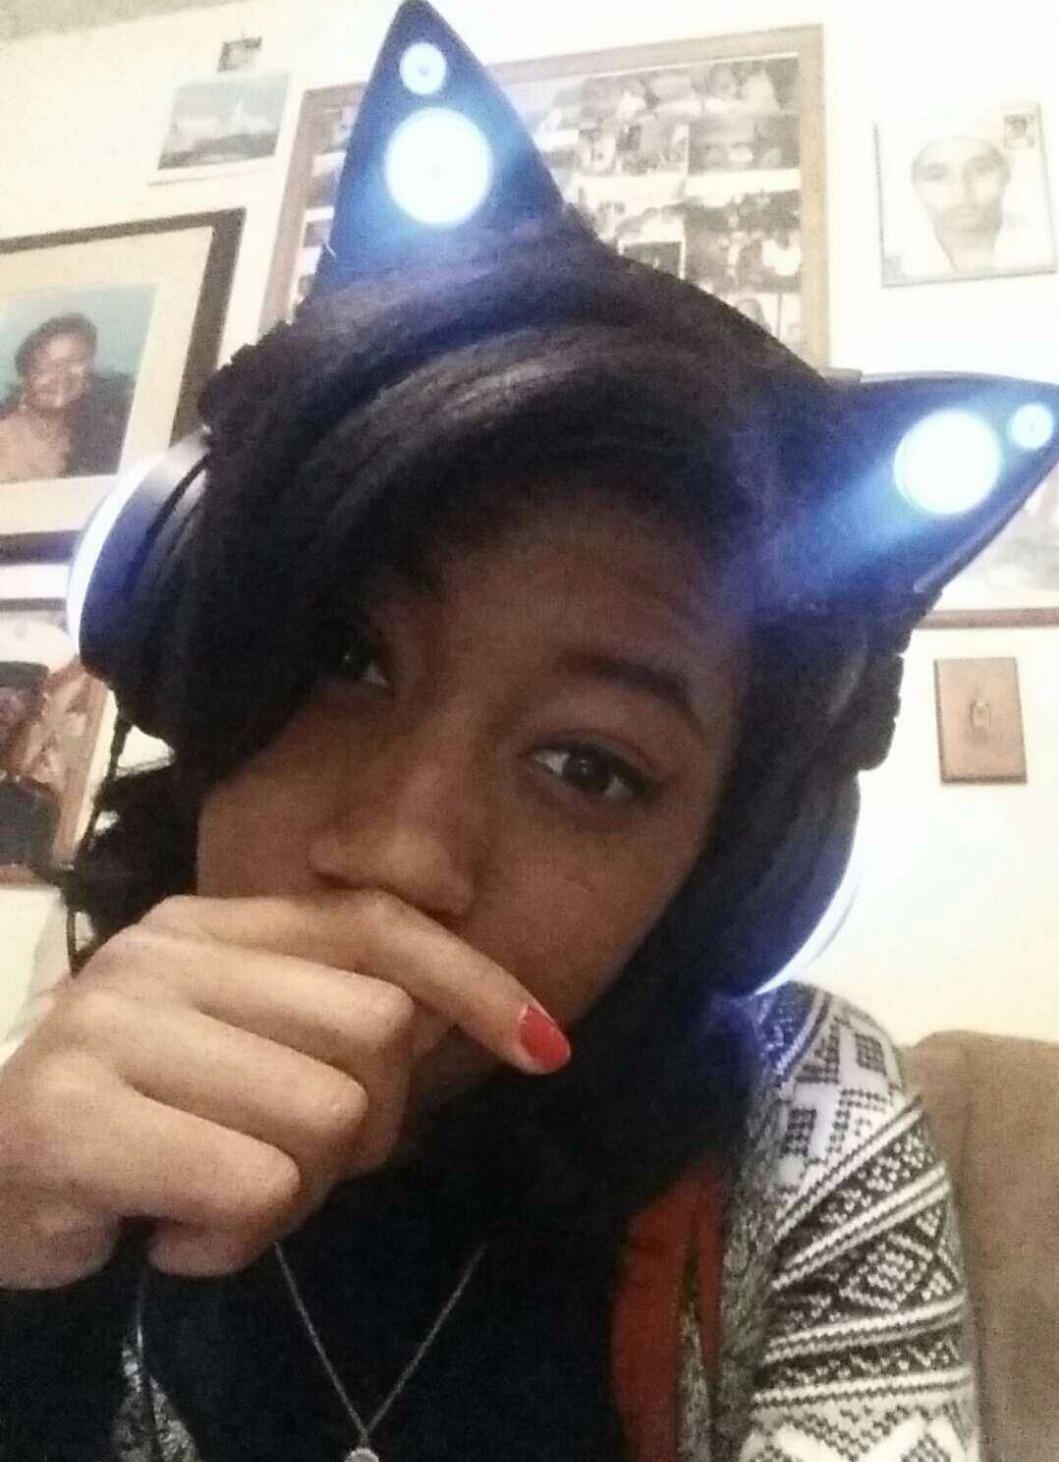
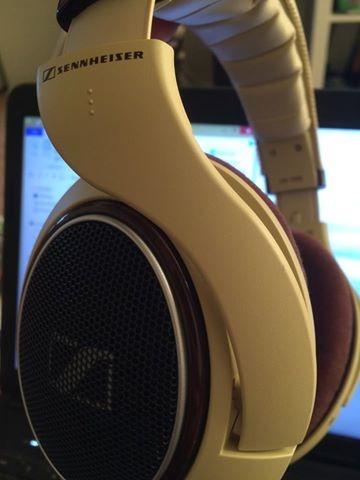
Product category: headphones
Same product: no